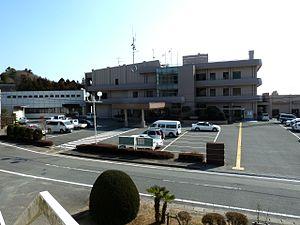
Naraha est un bourg japonais situé dans la préfecture de Fukushima.